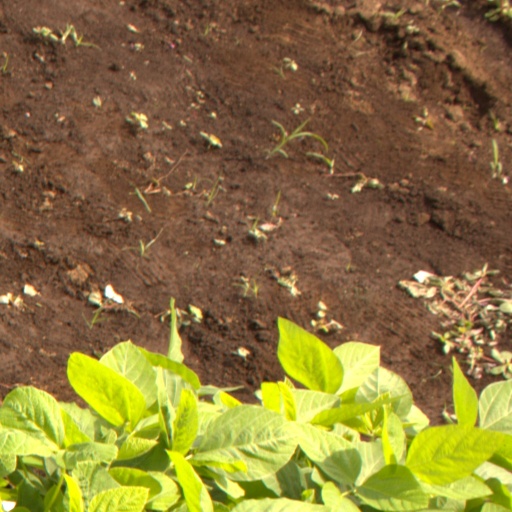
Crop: soybean